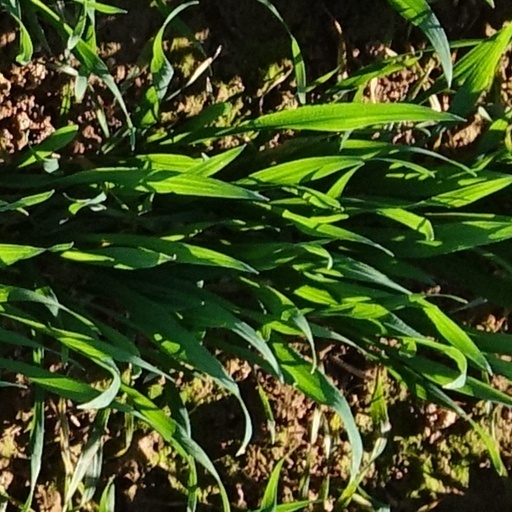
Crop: wheat